Paternal care

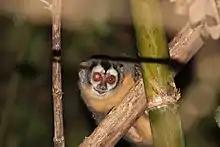
Azara's night monkey or owl monkeys ("Aotus azarae") exhibit the highest levels of male care in New World monkeys.

Similarly to baboons, paternal roles and the underlying causes for the evolution of paternal care vary within macaque species. In Celebes crested macaques ("Macaca nigra"), both male rank and the relationship to the mother predicted male care towards an infant instead of true biological paternity. In both Celebes crested and Barbary macaques ("Macaca sylvanus"), males adopted a “care-then-mate” strategy, in which care is provided to infants regardless of paternity in order for the male to increase future mating opportunities with the mother. In both species, it was observed that male macaques are more likely to initiate care towards and positively interact with the infant in the presence of the mother. In Assam macaques ("Macaca assamensis"), biological paternity was the most significant predictor of male affiliations with infants, and therefore males biased care towards infants presumed to be their own. Observers found that Assamese males were more likely to engage and provide care for infants in the absence of their mothers, reducing the likelihood that care provided to infants will impress the mother and secure access to mating possibilities. In rhesus macaques, males providing protection and greater access to food resulted in higher weight gain for both male and female infants. This had a positive effect on infant survival and was significant in the first year of infancy, when the risk of infanticide is the highest.